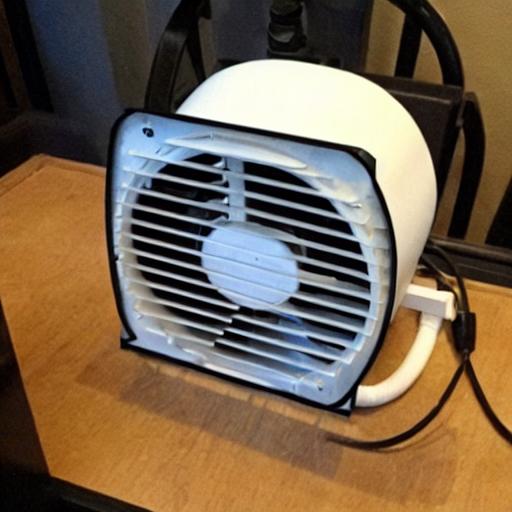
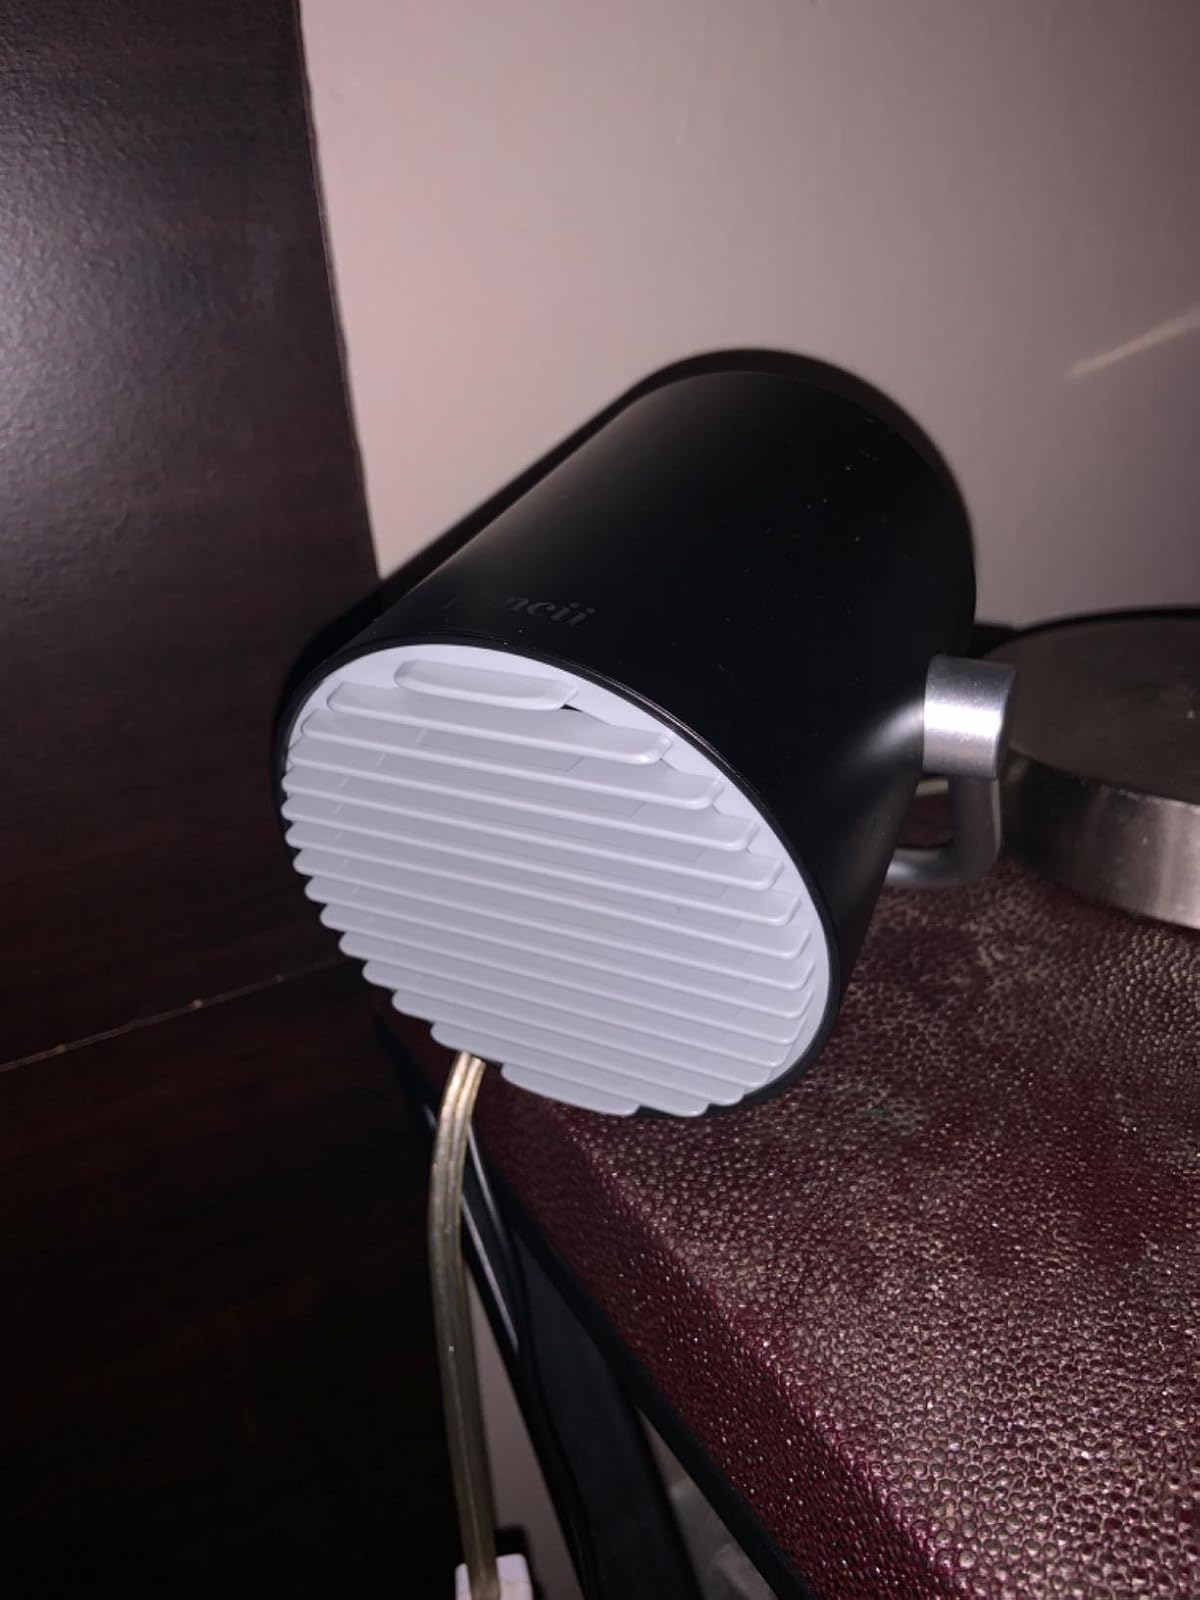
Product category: fan
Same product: no